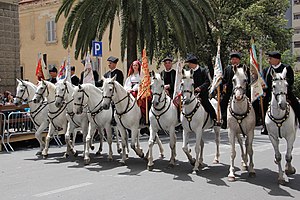
Norbello
Norbello er en by og en kommune i provinsen Oristano i regionen Sardinien i Italien. Byen ligger i 350 meters højde og har 1.228 indbyggere. Kommunen har et areal på 26,18 km² og grænser til kommunerne Abbasanta, Aidomaggiore, Borore, Ghilarza og Santu Lussurgiu.